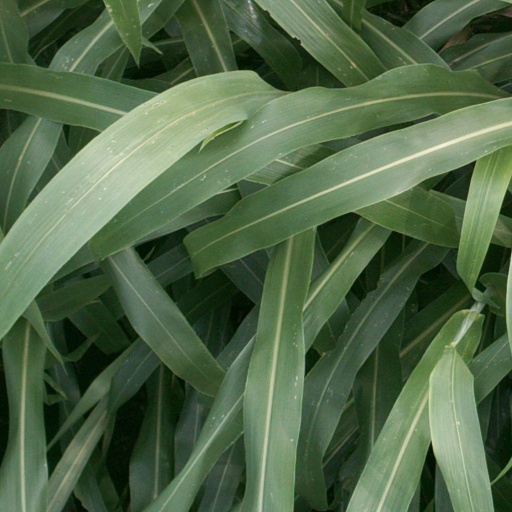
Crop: sorghum